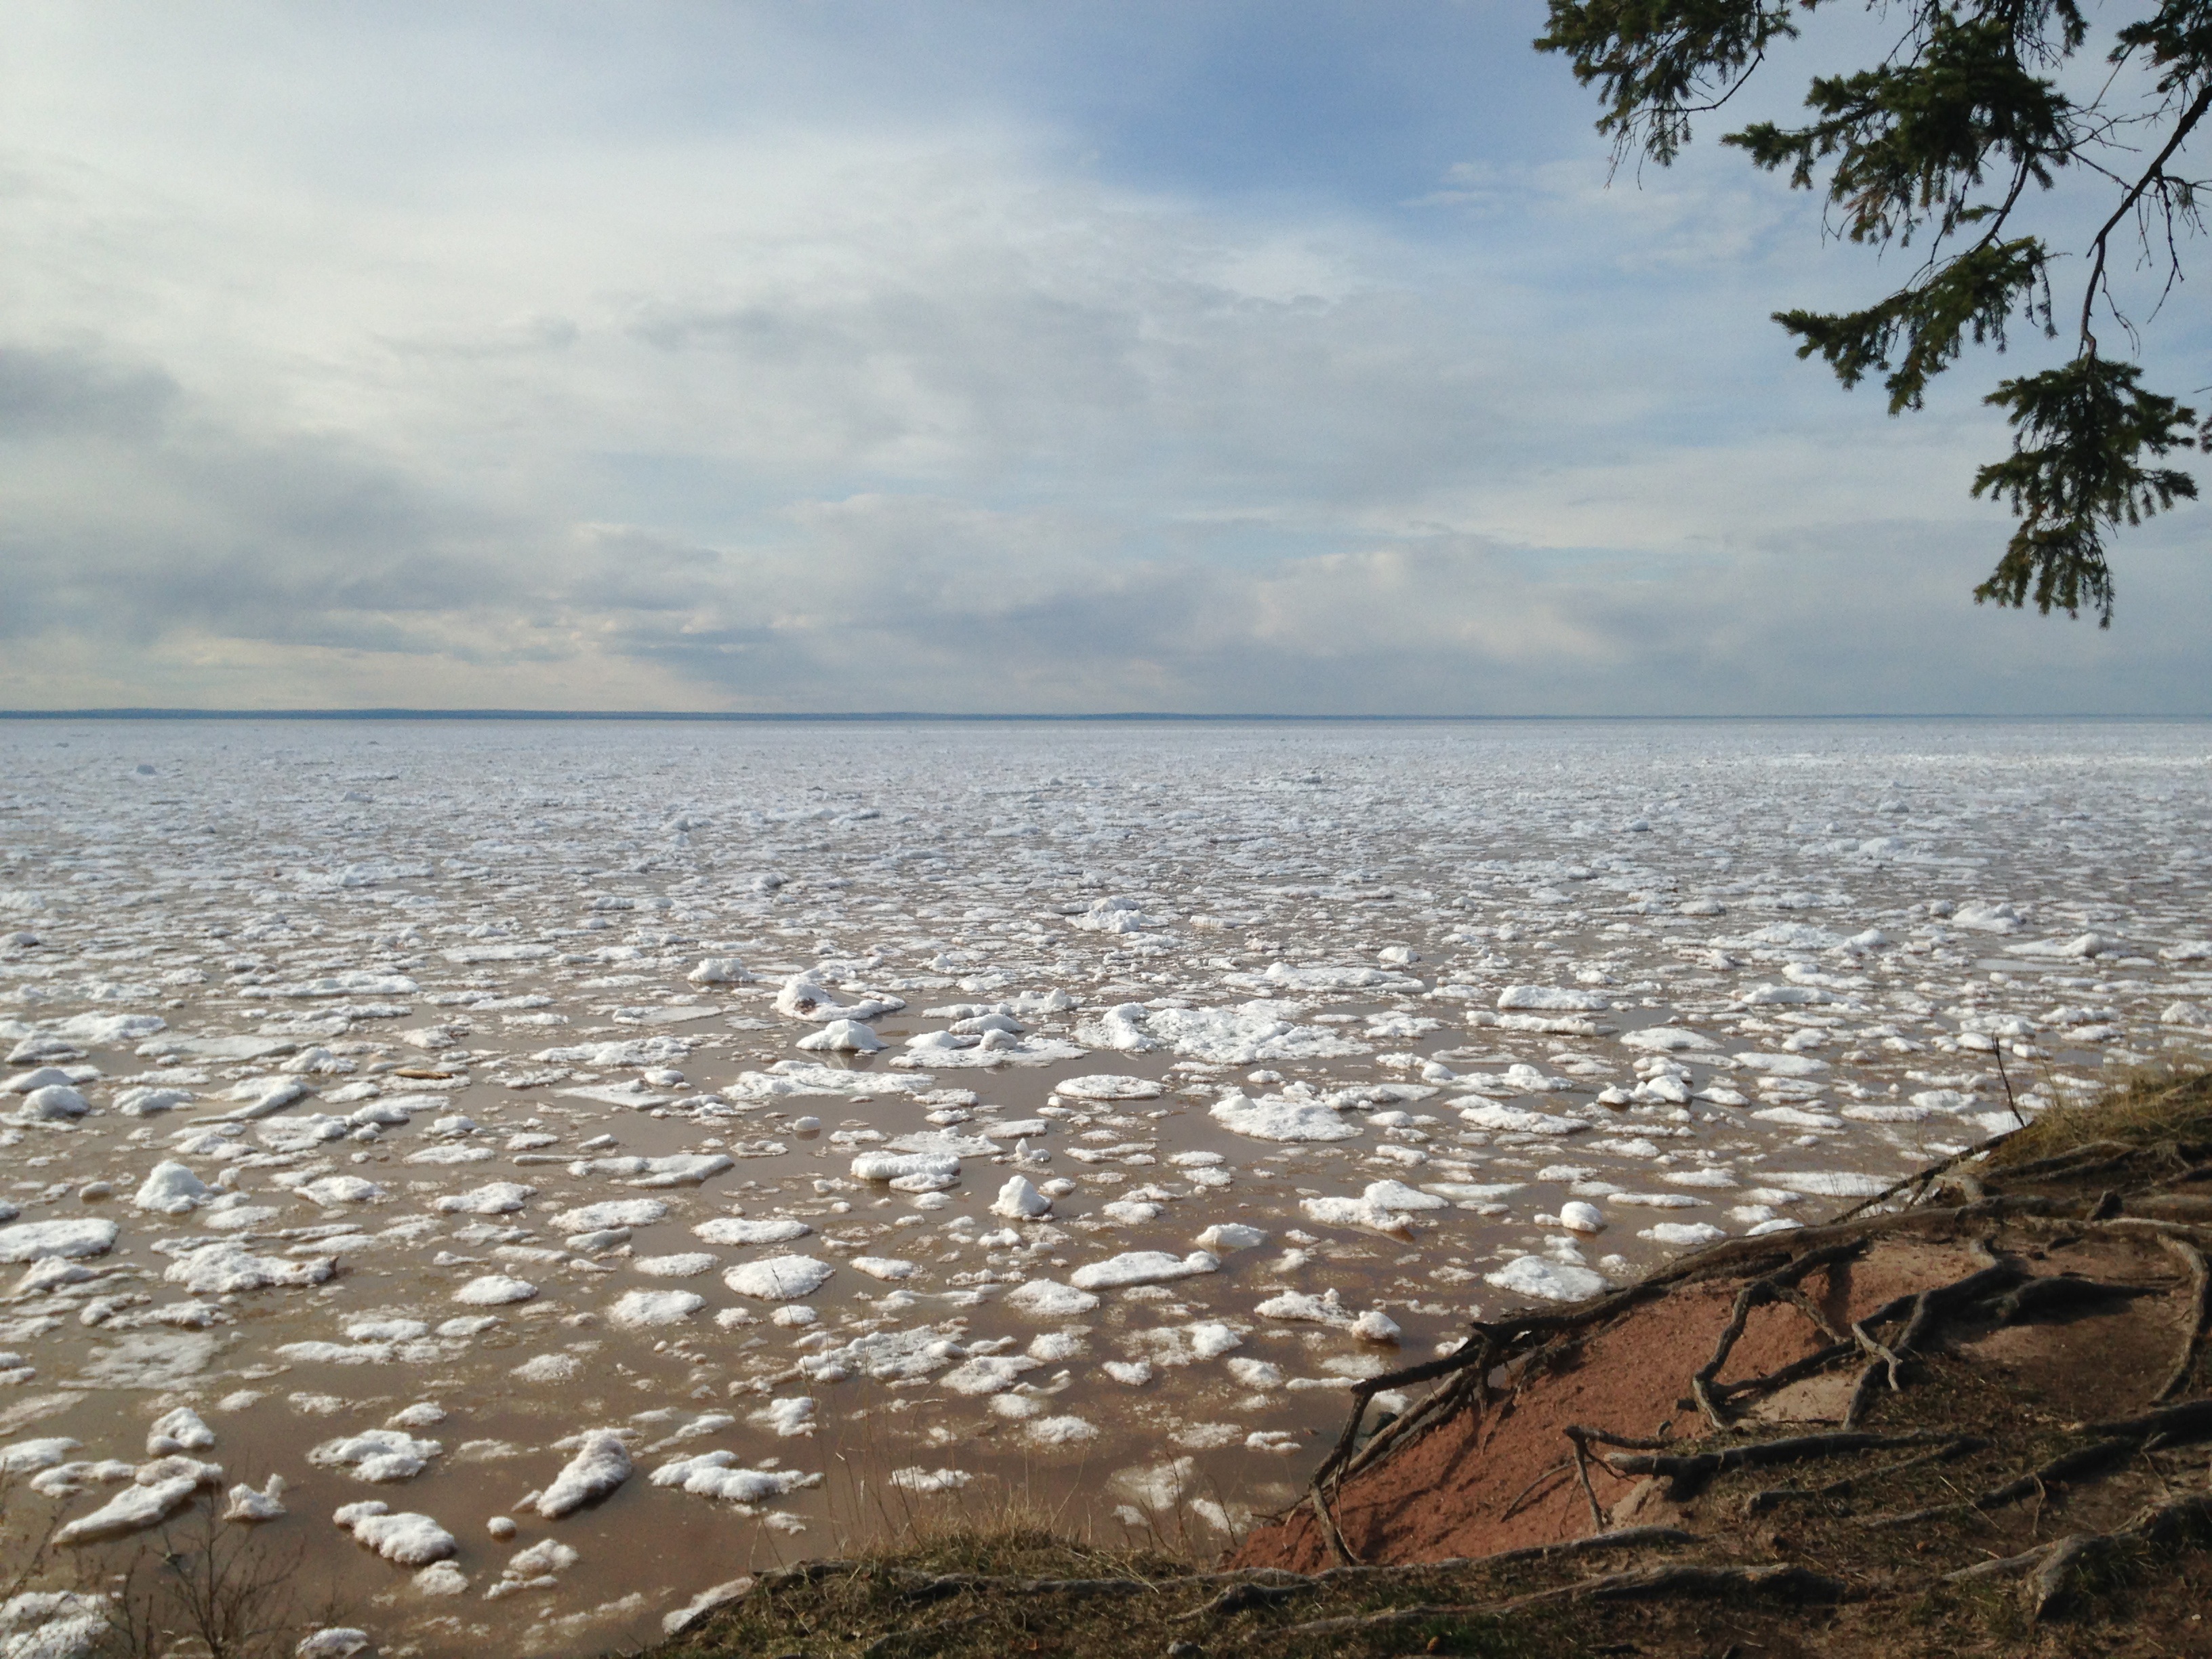
beach, landscape, sea, coast, water, nature, rock, ocean, horizon, wilderness, cloud, shore, wave, lake, shoreline, ice, spring, reflection, tranquil, scenic, natural, scenery, bay, body of water, outdoors, north, scene, loch, wisconsin, ice floe, lake superior, mudflat